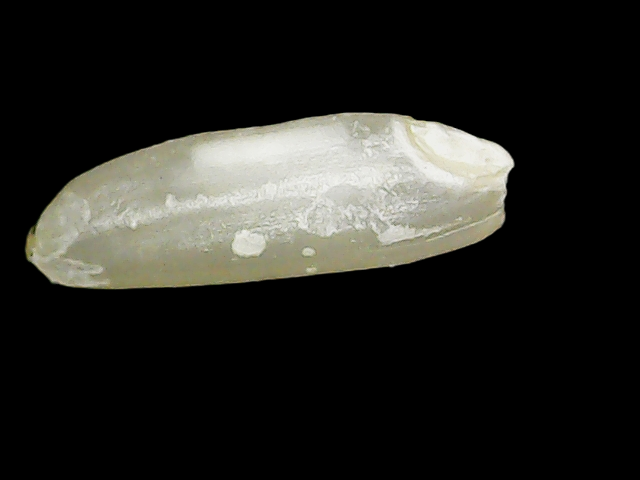
Rice variety: Binadhan24